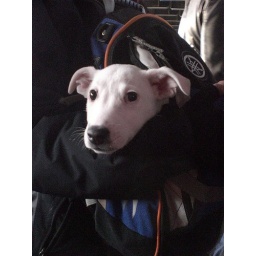
A couple of European girls carried their dog in a backpack around the South Bank...